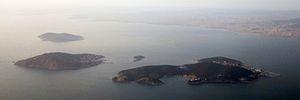
Cette liste recense les îles de Turquie.
Les Îles des Princes sont un archipel de neuf îles dans la mer de Marmara au sud-est d'Istanbul en Turquie. Sous le nom d'Adalar, elles forment l'un des trente-neuf districts d'Istanbul. À la suite d'un programme de valorisation archéologique et touristique, le petit groupe des îles Vordonis est considérée comme la 10ᵉ île de l'archipel.